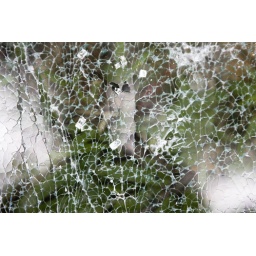
Shattered car window glass on the ground in an HDB estate. Yishun, Singapore, July 2009